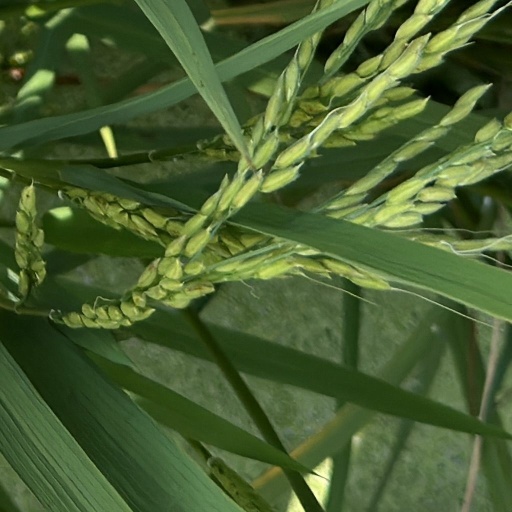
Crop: rice